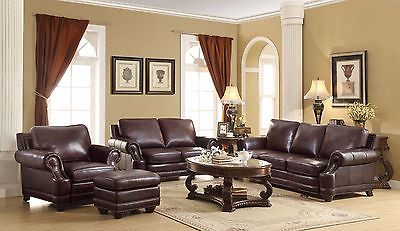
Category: sofa